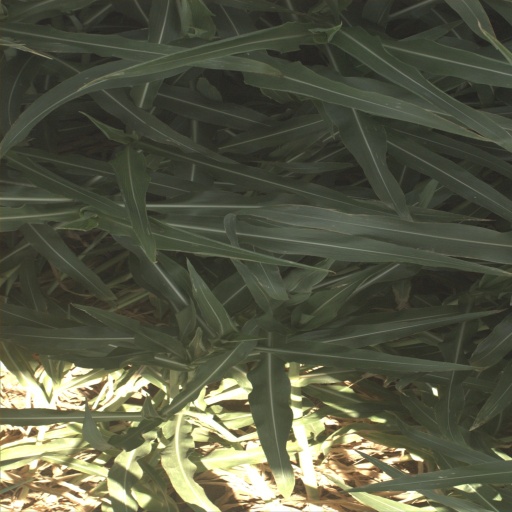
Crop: sorghum